Language education

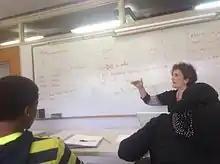
High school Spanish taught as a second language to a class of native English speakers at an American private school in Massachusetts.

Language education may take place as a general school subject or in a specialized language school. There are many methods of teaching languages. Some have fallen into relative obscurity and others are widely used; still others have a small following, but offer useful insights.